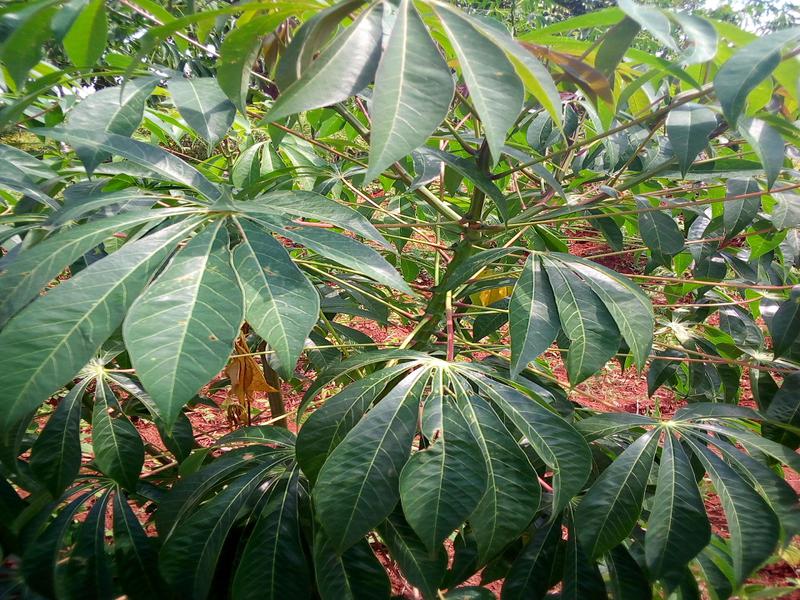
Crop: cassava
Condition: healthy